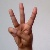
The image shows a hand gesture representing the letter 'W' in Indian Sign Language.